Western Ganga dynasty

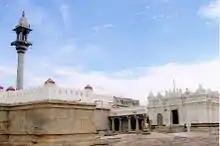
"Mahasthambha" (pillar) and Chandragupta Basadi at Chandragiri Hill in Shravanabelagola

The Western Ganga rule was a period of brisk literary activity in Sanskrit and Kannada, though many of the writings are now considered extinct and are known only from references made to them. Chavundaraya's writing, "Chavundaraya Purana" (or "Trishashtilakshana mahapurana") of 978 CE, is an early existing work in prose style in Kannada and contains a summary of the Sanskrit writings, "Adipurana" and "Uttarapurana" which were written a century earlier by Jinasena and Gunabhadra during the rule of Rashtrakuta Amoghavarsha I. The prose, composed in lucid Kannada, was mainly meant for the common man and avoided any reference to complicated elements of Jain doctrines and philosophy. His writings seem to be influenced by the writings of his predecessor Adikavi Pampa and contemporary Ranna. The work narrates the legends of a total of 63 Jain proponents including twenty-four Jain "Tirthankar", twelve "Chakravartis", nine "Balabhadras", nine "Narayanas" and nine "Pratinarayanas".